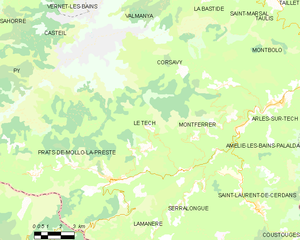
Carte des communes françaises